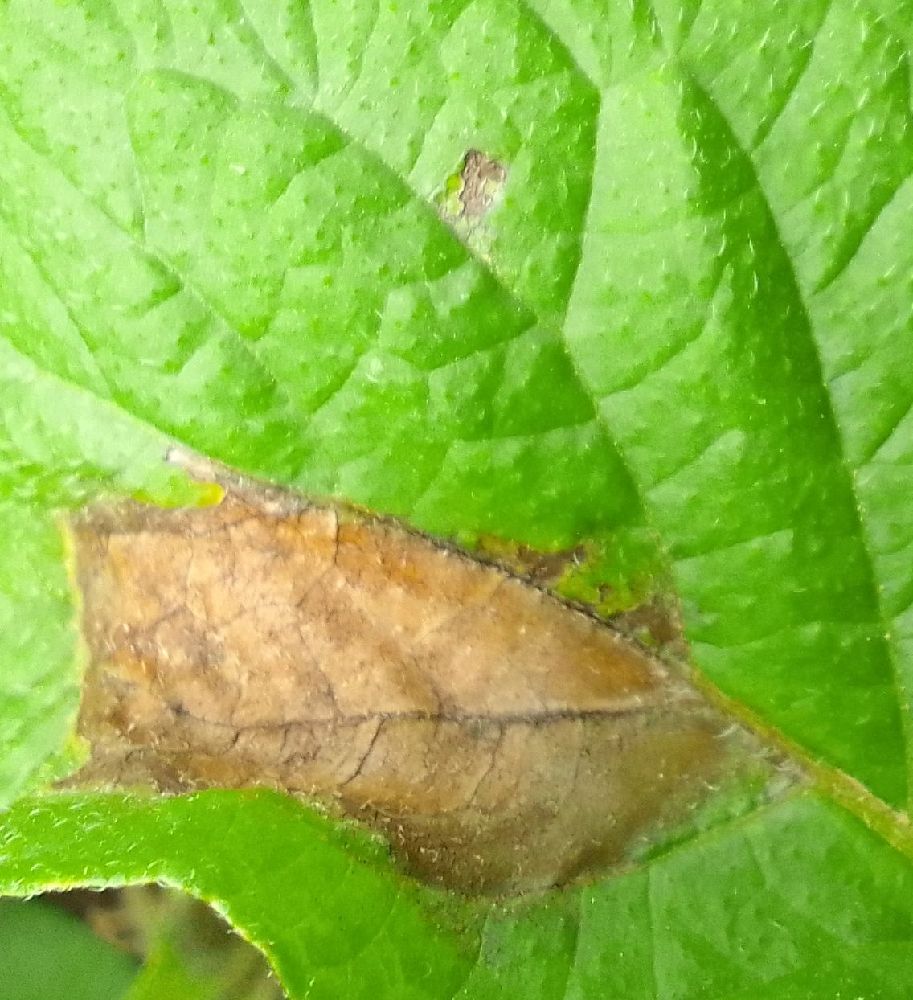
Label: Late blight